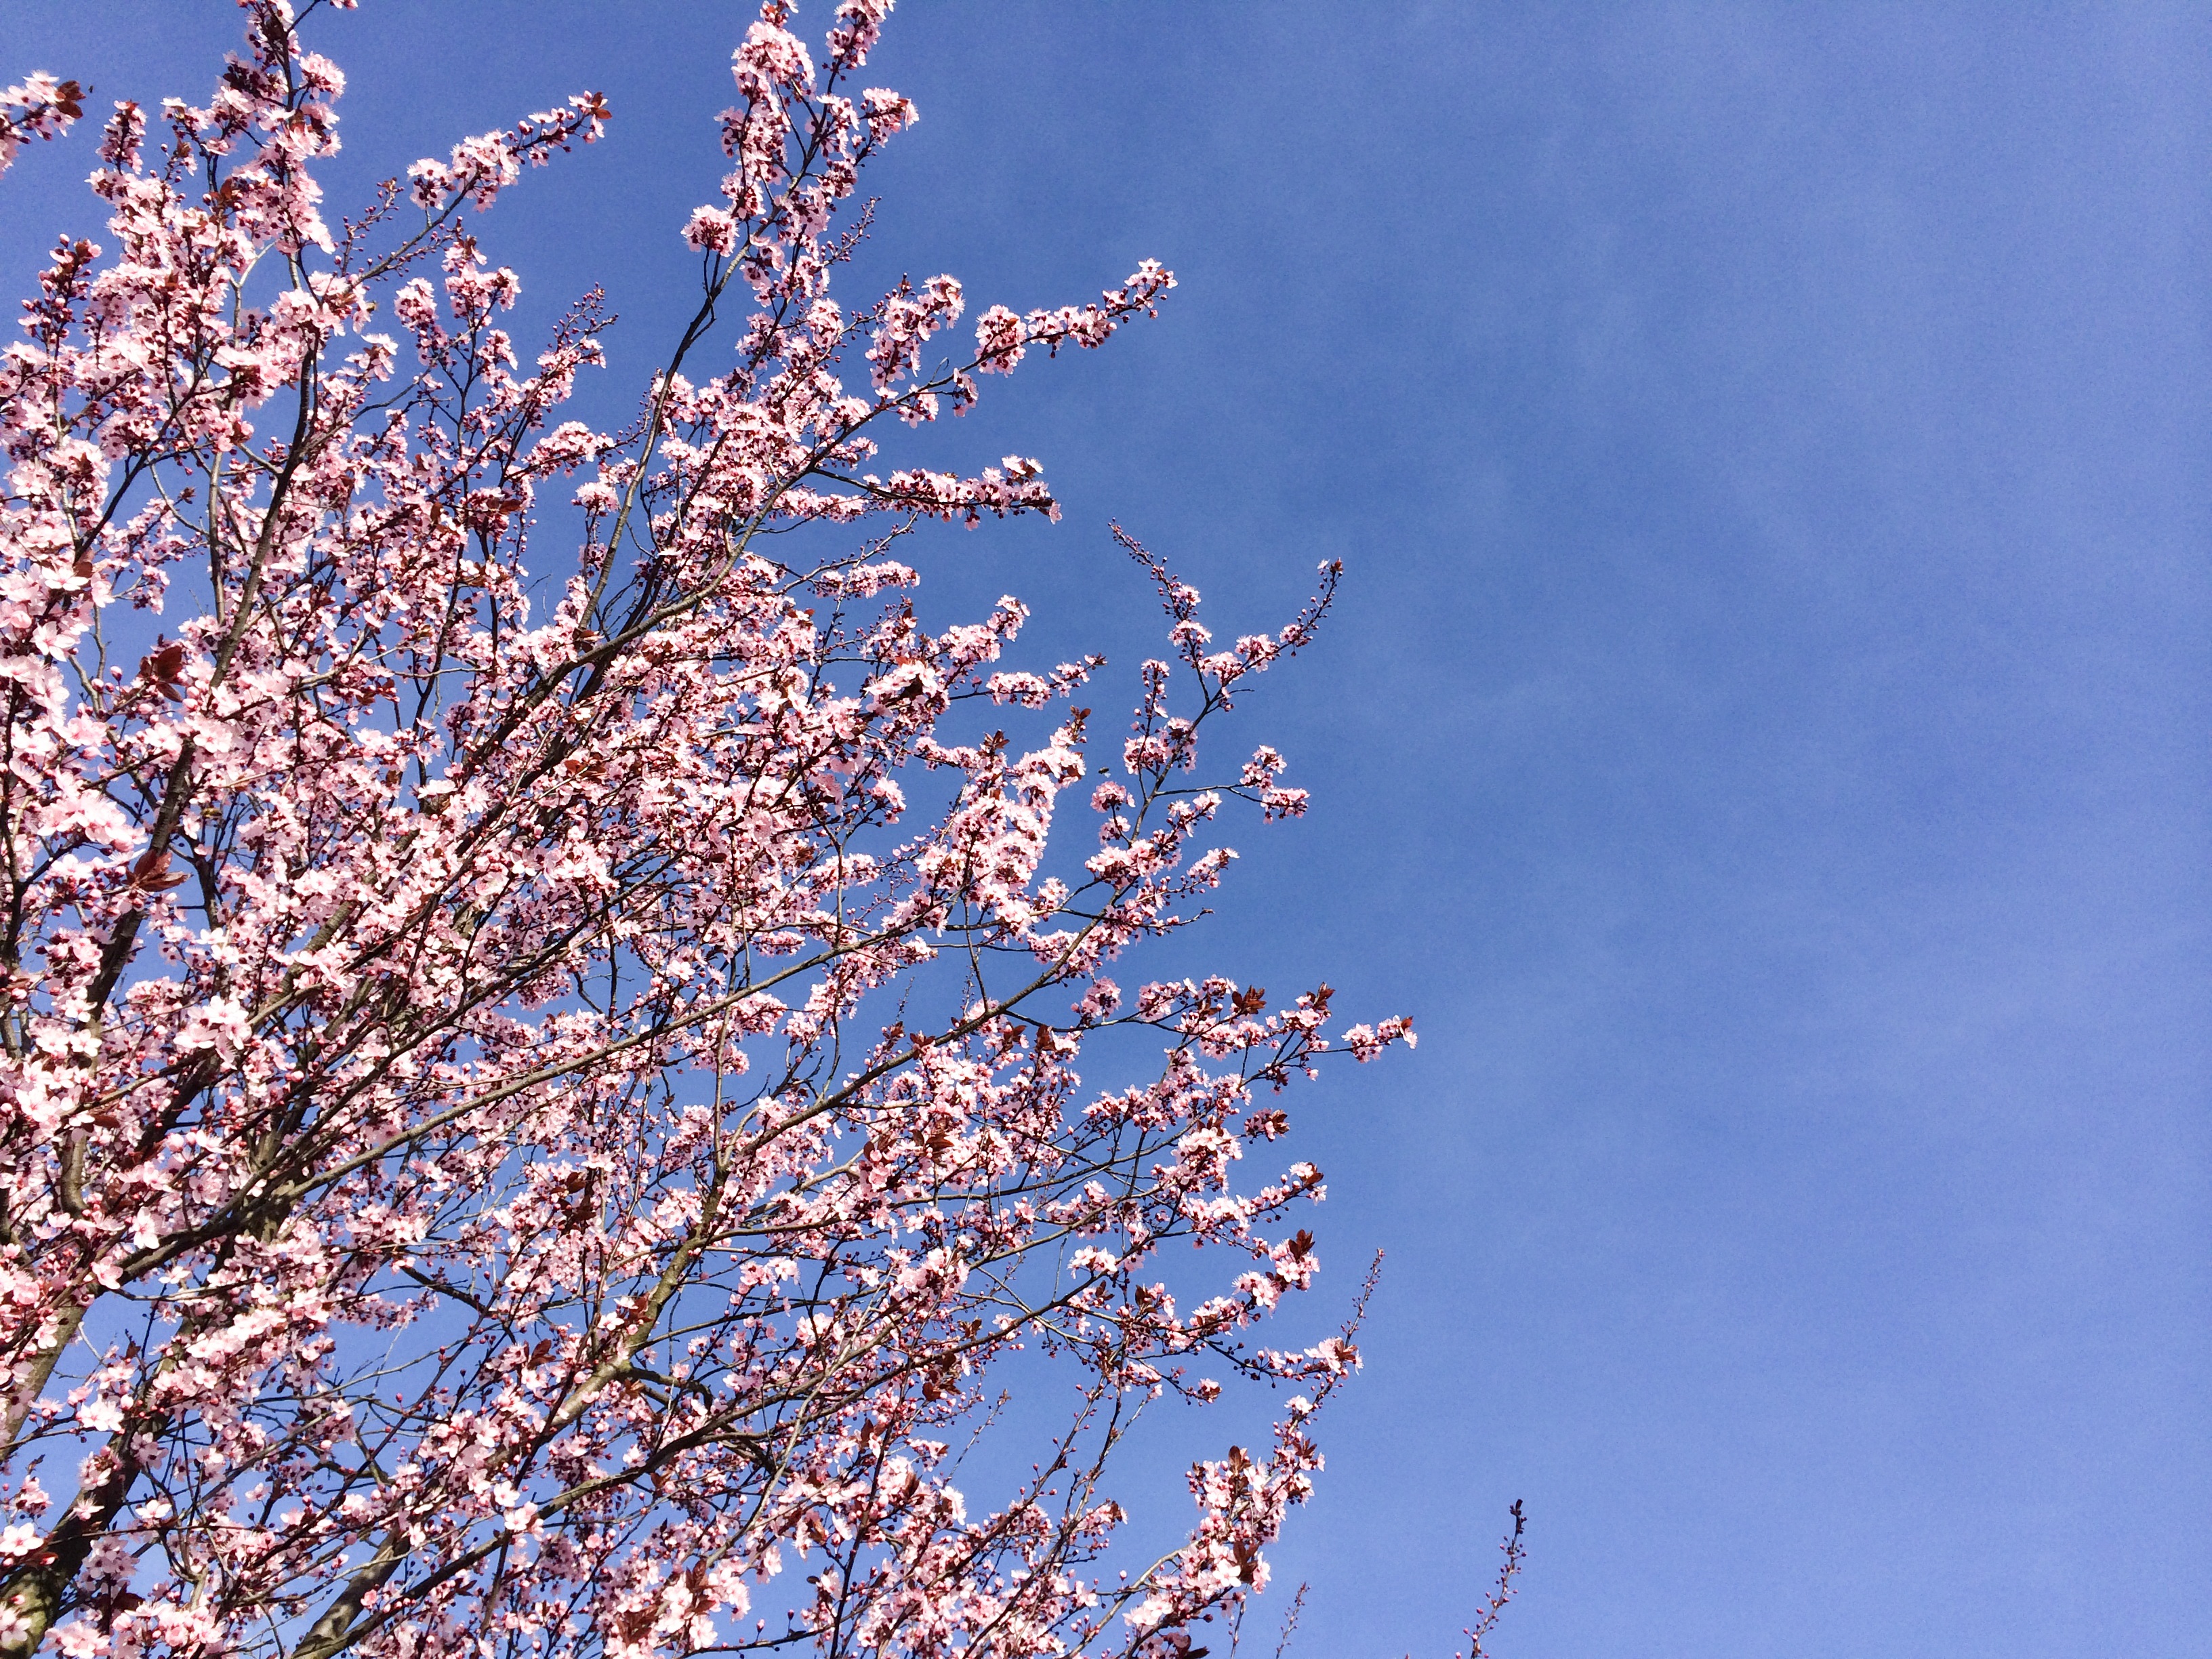
tree, nature, branch, blossom, plant, sky, flower, frost, spring, pink, flora, season, cherry blossom, flowers